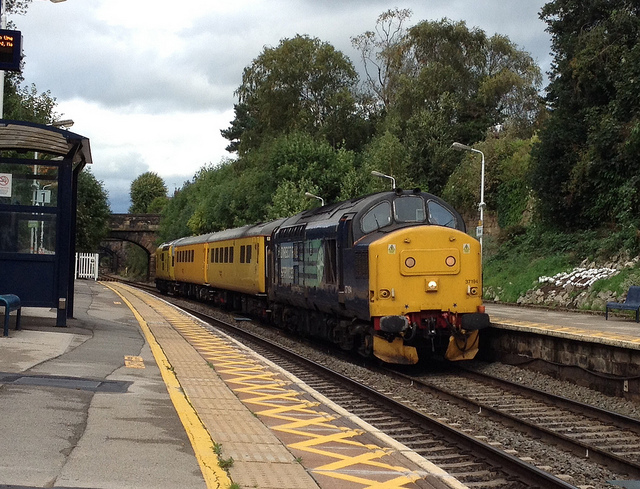

A yellow and black train traveling past a lush tree filled forest.

a train on a train track next to a building

A train is approaching an opposite side boarding area.

A yellow and black train is on a train track.

A yellow and black train is on the tracks.